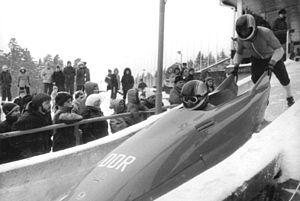
Bernhard Lehmann, né le 11 novembre 1948 à Großräschen, est un bobeur est-allemand.